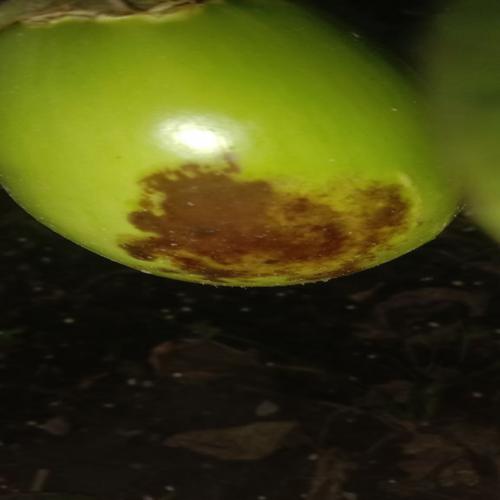
Label: Phomopsis Bright